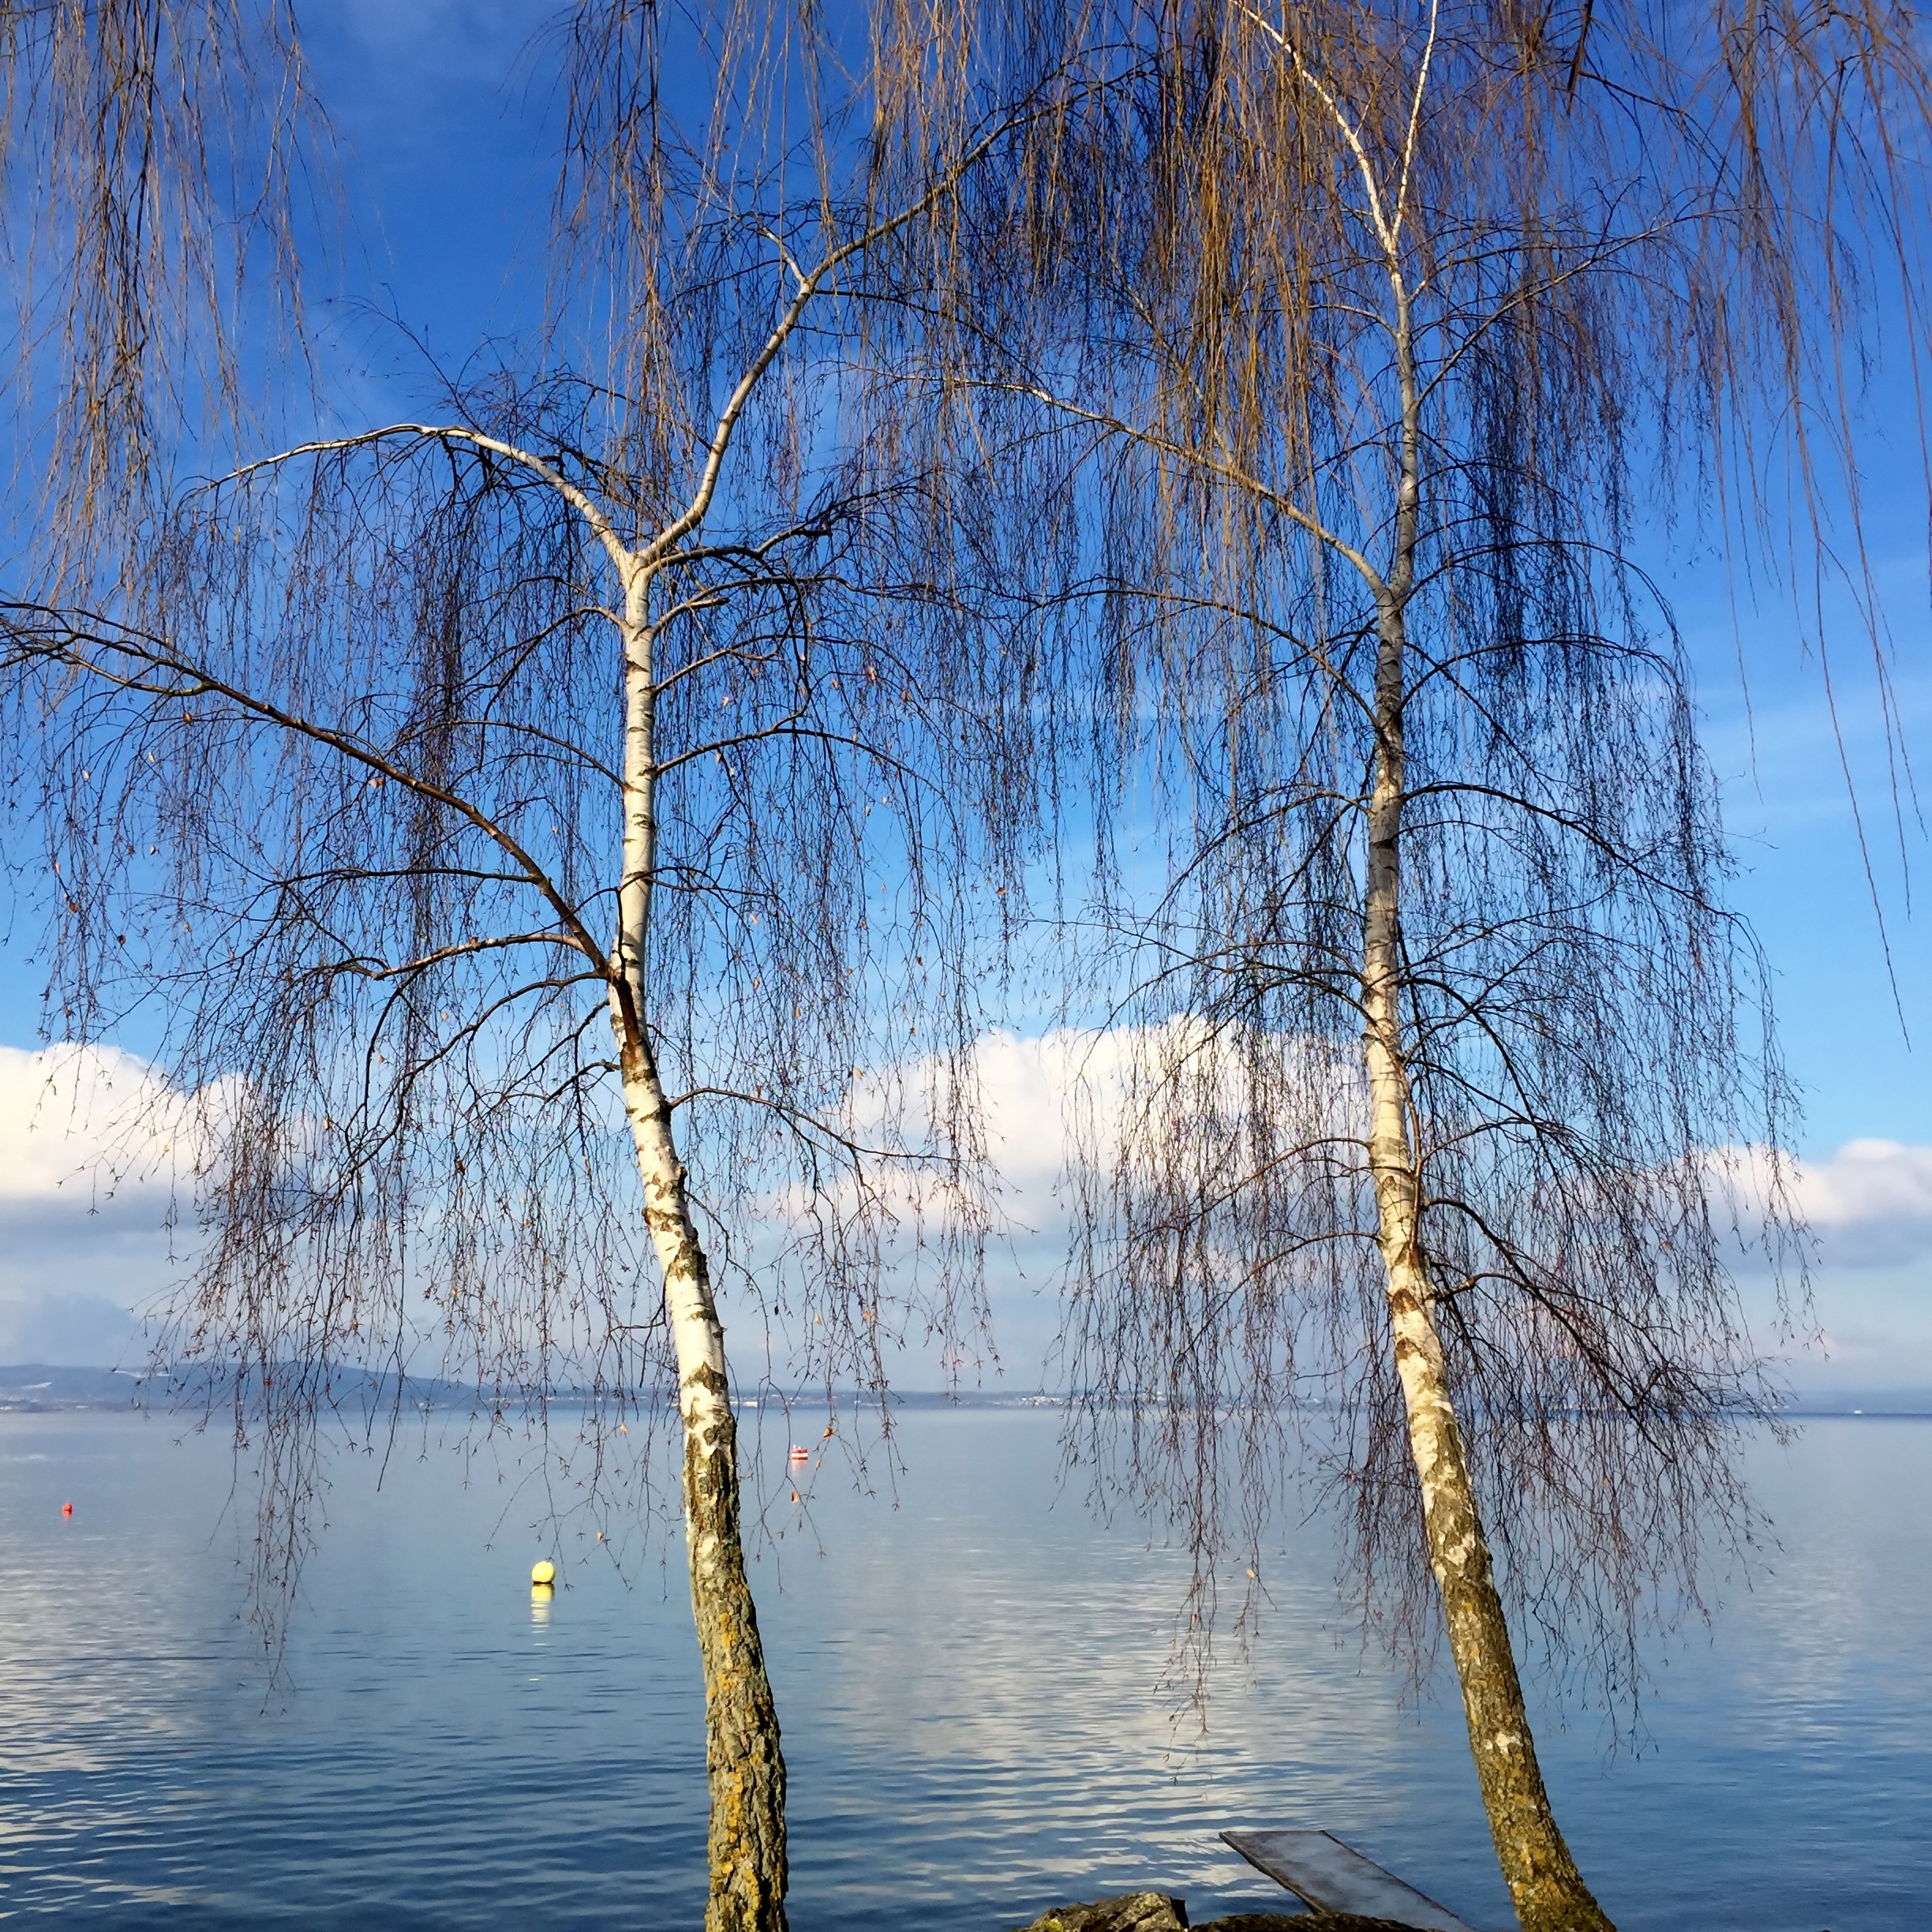
landscape, tree, water, nature, swamp, branch, winter, plant, sky, sunlight, morning, lake, frost, ice, reflection, birch, autumn, season, wetland, switzerland, habitat, february, mirroring, lake constance, romanshorn, natural environment, atmospheric phenomenon, woody plant